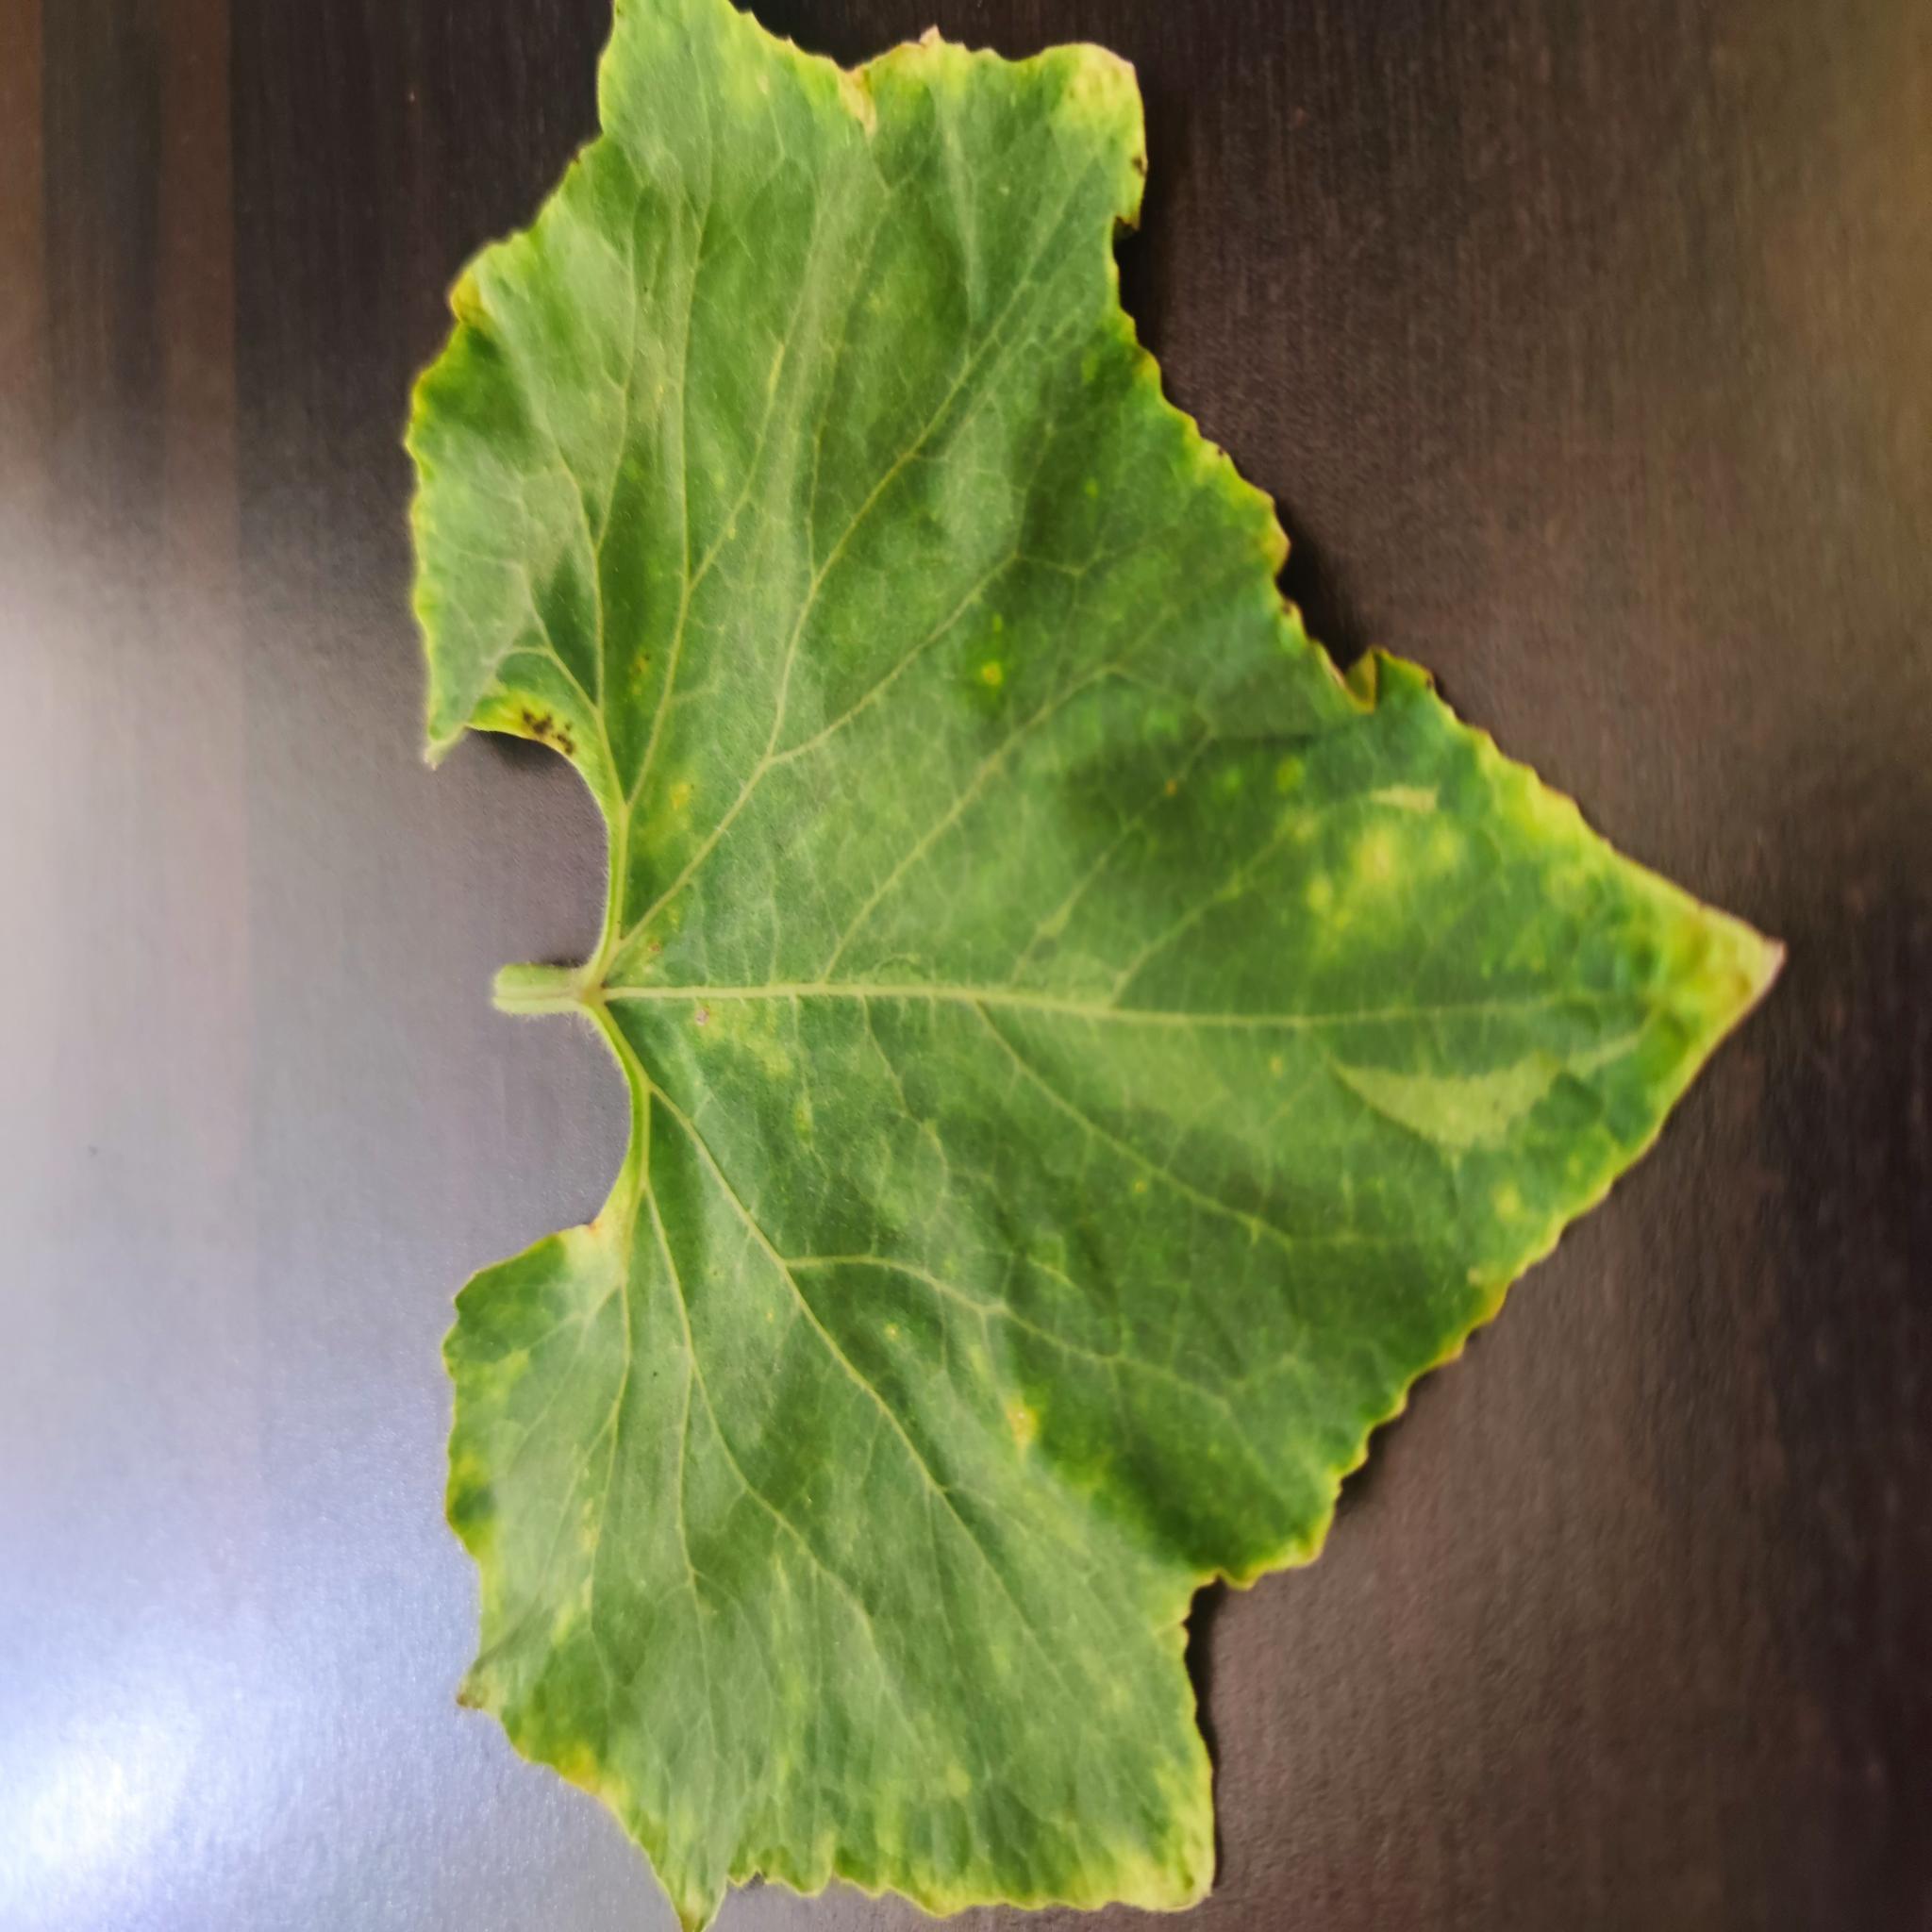
Label: Downy mildew